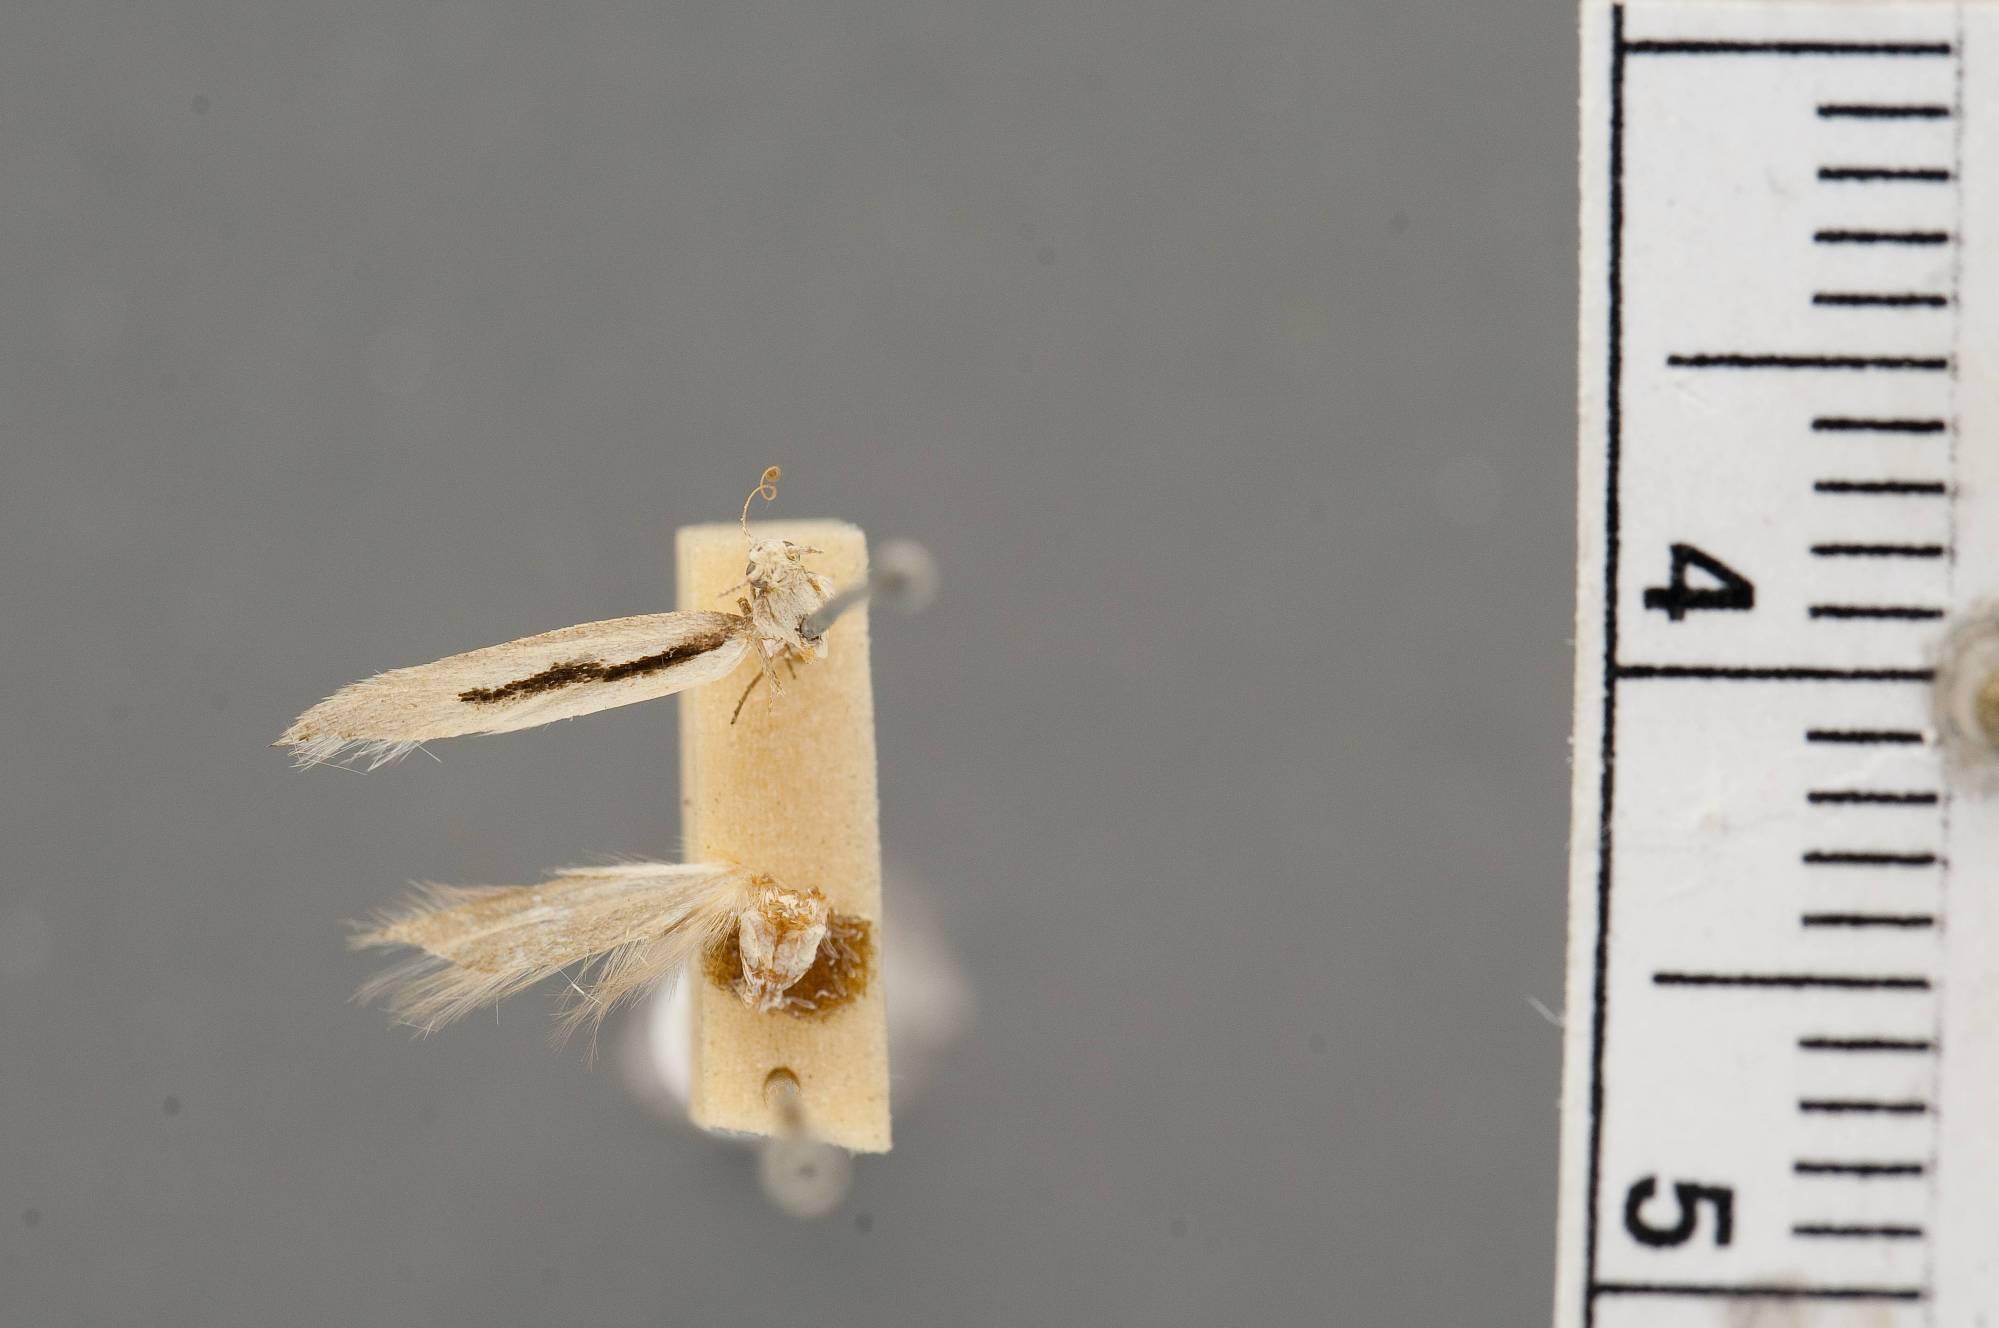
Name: Gnorimoschema princeps
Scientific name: Gnorimoschema princeps Busck, 1910
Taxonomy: Animalia, Arthropoda, Insecta, Lepidoptera, Glossata, Gelechiidae, Gelechiinae
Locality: [Not Stated], California, United States